Evgenii Lukantsov

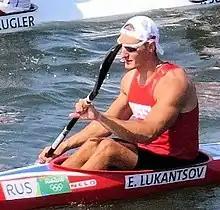
Lukantsov at the 2016 Olympics

Evgenii Vyacheslavovich Lukantsov (born 5 December 1991) is a Russian canoeist. He competed in the K-1 200 m event at the 2016 Summer Olympics, but failed to reach the final.